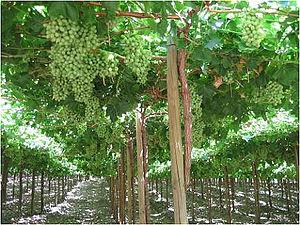
La culture de la vigne en hautain est une méthode culturale connue depuis l'Antiquité. Cette façon de faire fut particulièrement utilisée par les Grecs, les Scythes et les Romains.